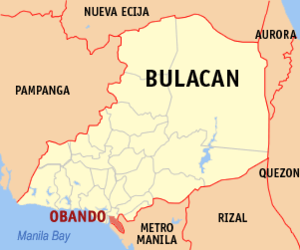
Obando est une municipalité de la province de Bulacan, aux Philippines.